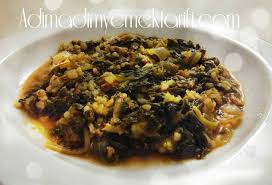
Yemek: ispanak